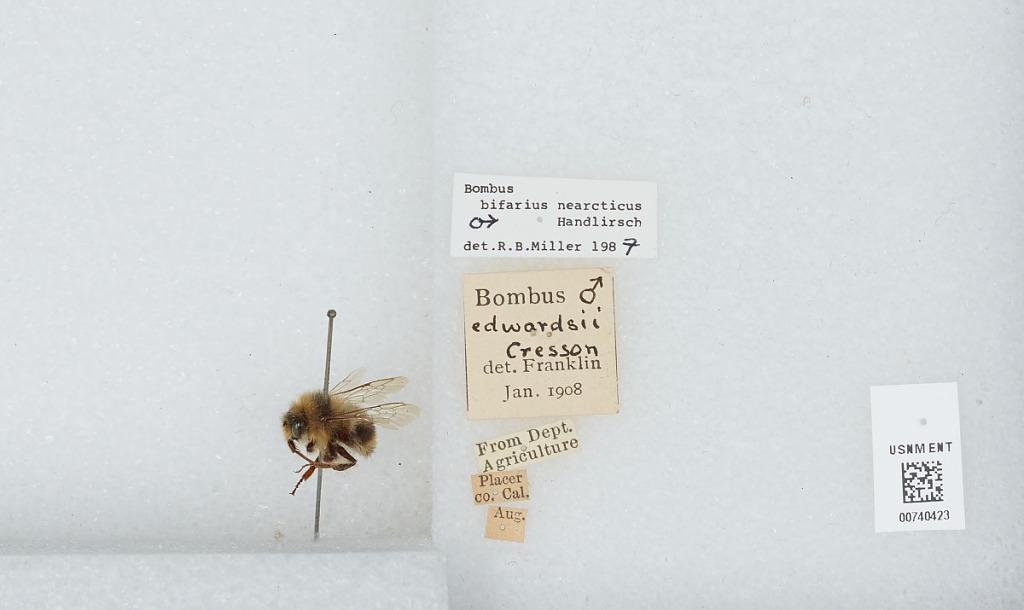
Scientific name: Bombus (Pyrobombus) bifarius Cresson
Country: United States
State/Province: California
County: Placer
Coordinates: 39.06, -120.73
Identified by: Miller, R. B.